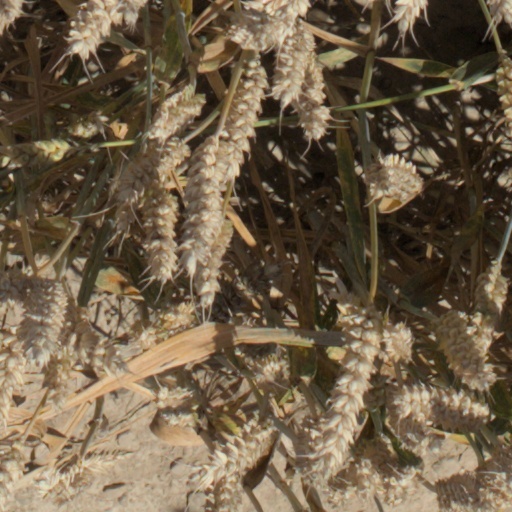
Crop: wheat